Black squirrel

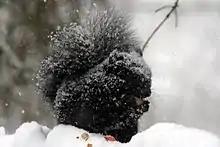
A black squirrel in winter in Stirling, Ontario. Heat retention in cold weather has been theorized as a benefit of melanism.

The frequency of black morph eastern gray squirrels is thought to have been once relatively common throughout the eastern gray squirrel range, although their frequency and population have dwindled since the 1700s. It has been suggested that their population declined due to extensive deforestation and the hunting of squirrels for their meat and pelts; with the newly changed environment providing non-melanistic gray-colored squirrels an advantage in concealment. However, the theory that the black morphs squirrels were more prevalent prior to the 1700s, and that deforestation led to their decline has been challenged by some researchers. One study found a high frequency of black eastern gray squirrels lived in rural southern Ontario, an area primarily made up of farmland.